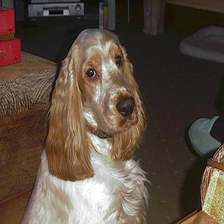
Species: dog
Breed: english cocker spaniel